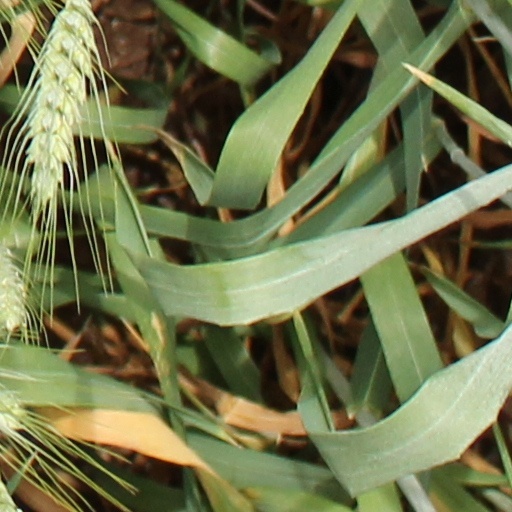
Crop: wheat